Littleton Formation

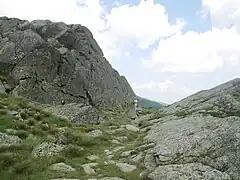
The Littleton Formation in Sphinx Col between Mount Jefferson and Mount Clay in the Presidential Range of New Hampshire

The Littleton Formation is a geologic formation in New Hampshire. It preserves fossils dating back to the Devonian period. The formation is exposed on several of New Hampshire's most prominent mountains, including Mount Washington and the northern Presidential Range, Mount Moosilauke, and Mount Monadnock.